Matheus (footballer, born 1983)

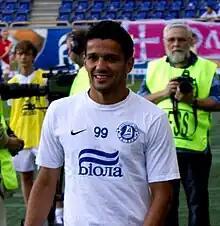
Matheus in October 2011

In January 2011, the 28-year-old Matheus signed for FC Dnipro Dnipropetrovsk in Ukraine, for €1 million. He finished his first full season with seven goals from 23 appearances, helping his team to the fourth position. On 15 April 2014, he netted four times in their 5–1 home win against FC Volyn Lutsk.